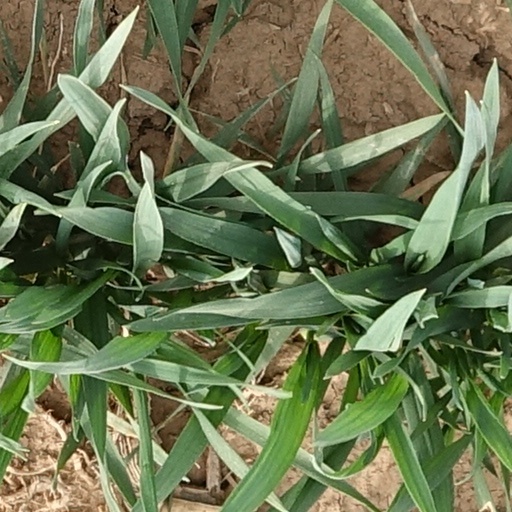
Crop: wheat